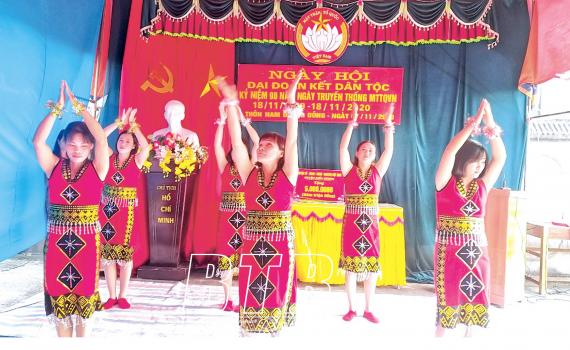
có một nhóm người đang thực hiện các động tác múa